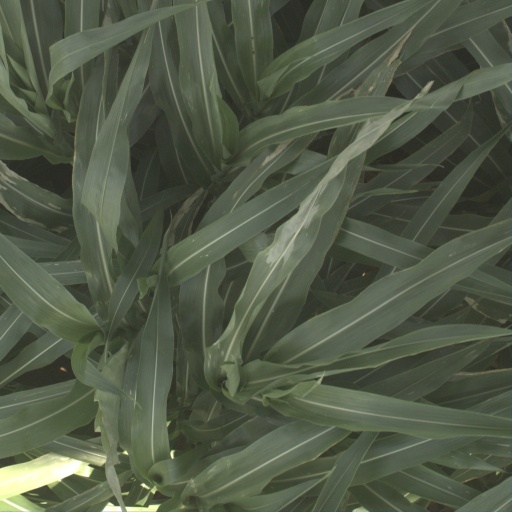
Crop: sorghum